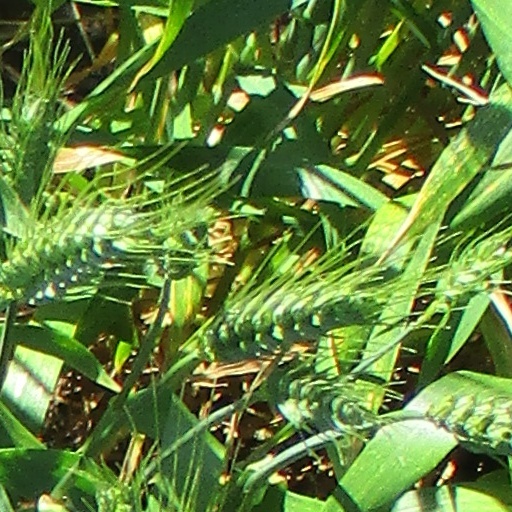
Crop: wheat